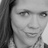
Emotion: happy